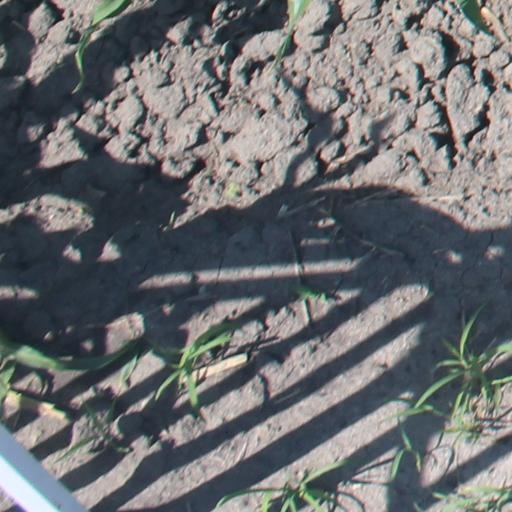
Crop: maize; corn